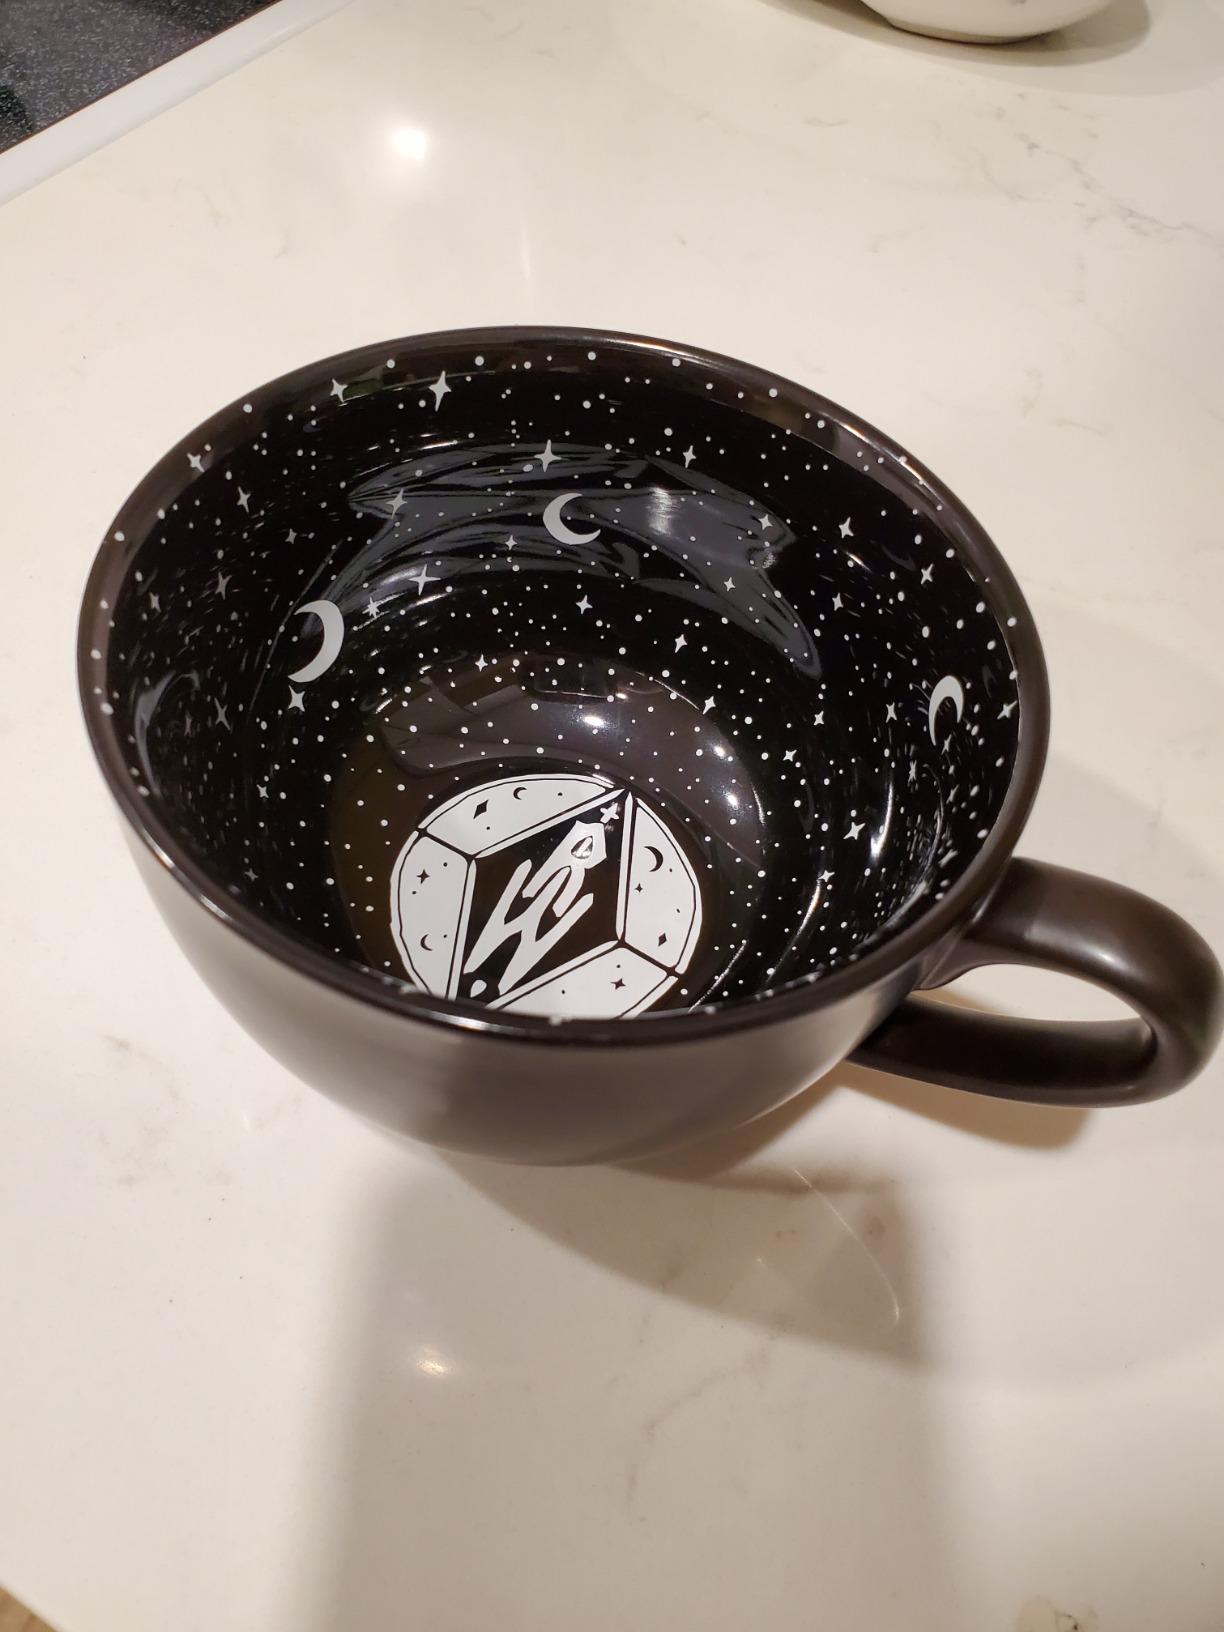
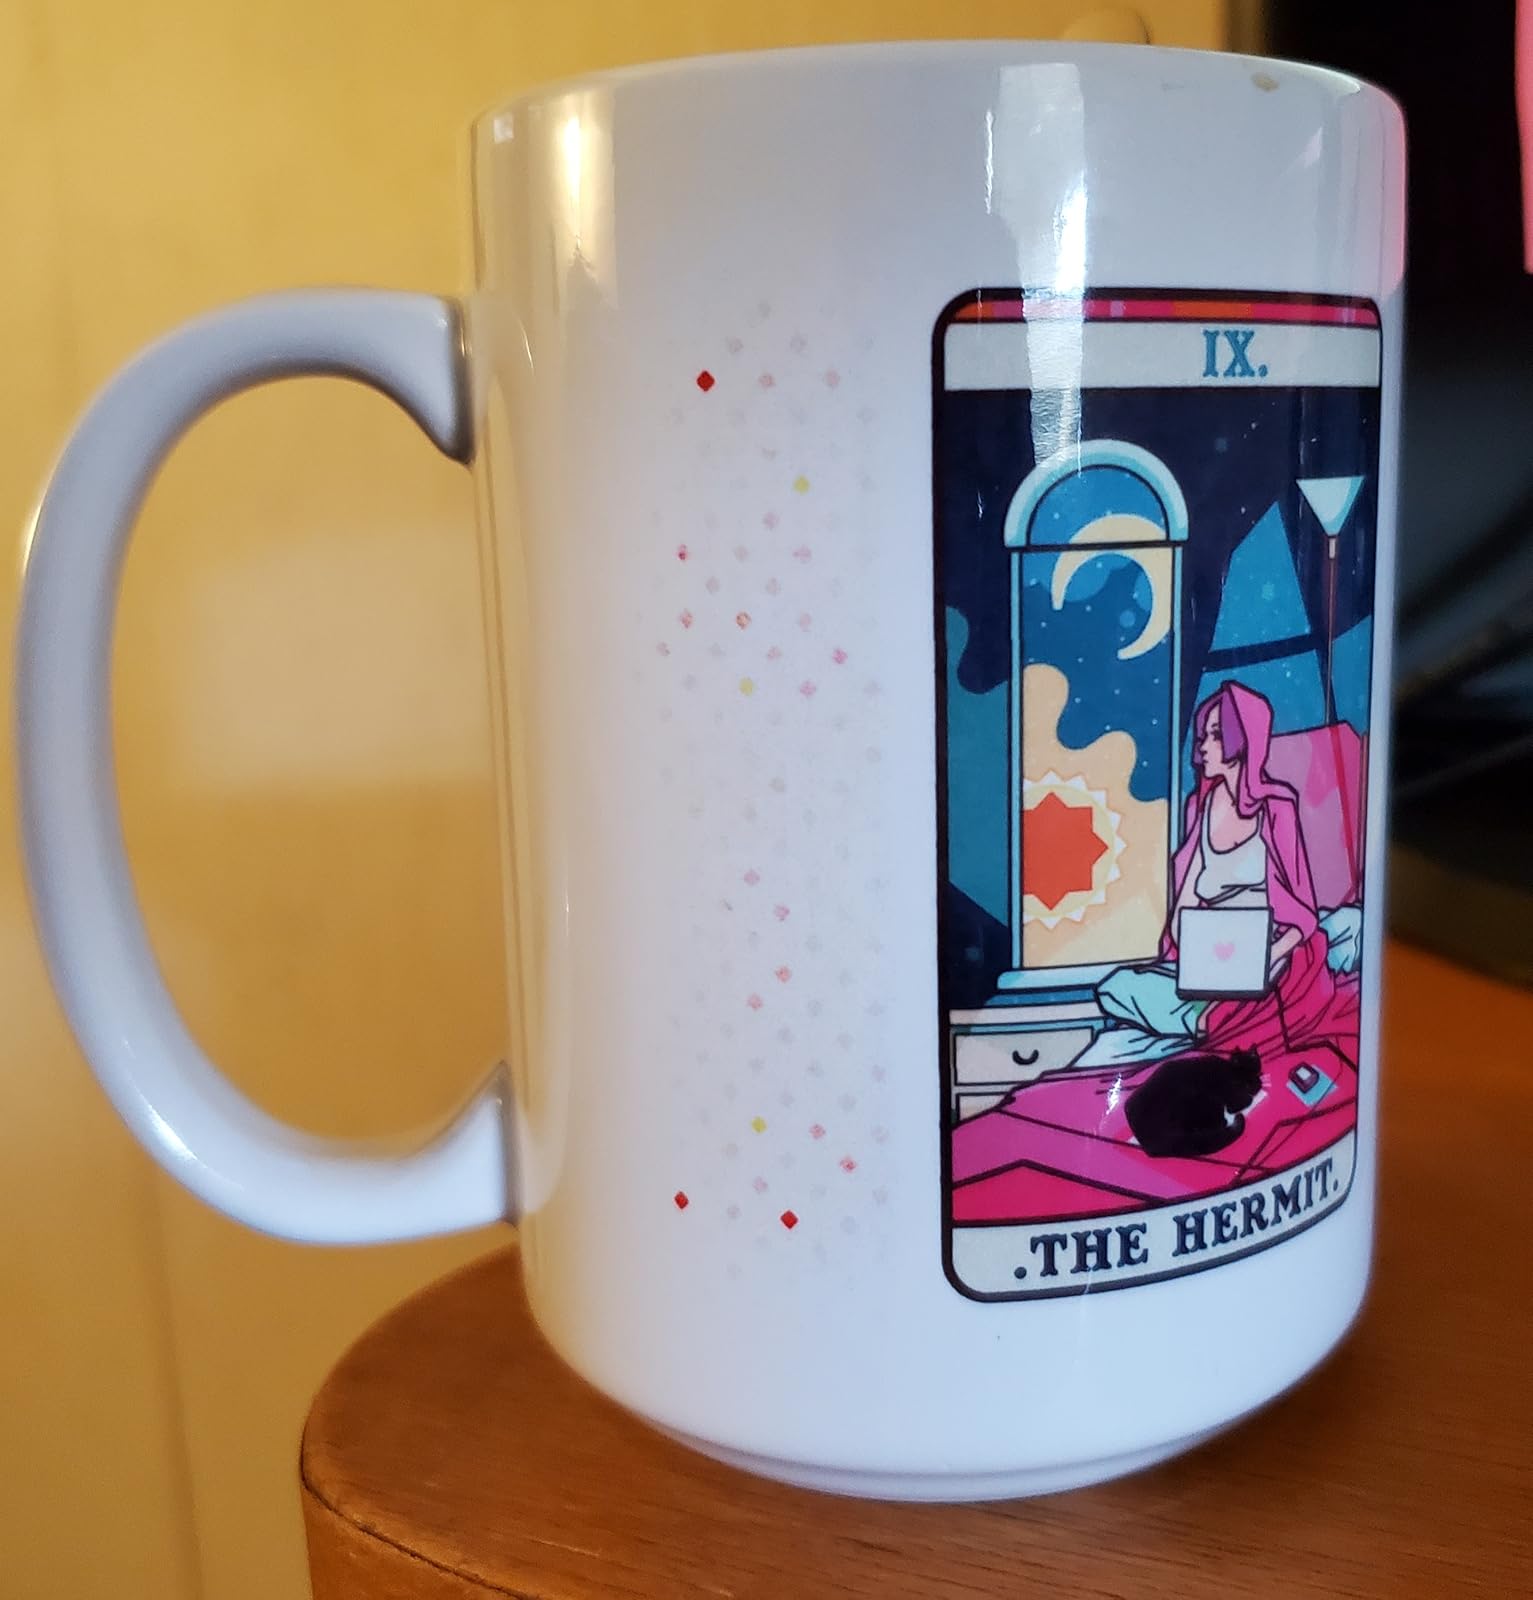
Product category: items_mug
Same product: no